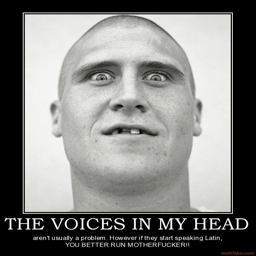
the voices in my head